Tsvetelina Zarkova

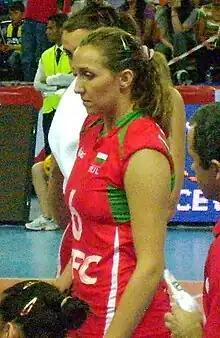

Tsvetelina Zarkova (born in Pernik) is a Bulgarian female volleyball player. She is a member of the Bulgaria women's national volleyball team and plays for CS Știința Bacău. She was part of the Bulgarian national team at the 2014 FIVB Volleyball Women's World Championship in Italy.